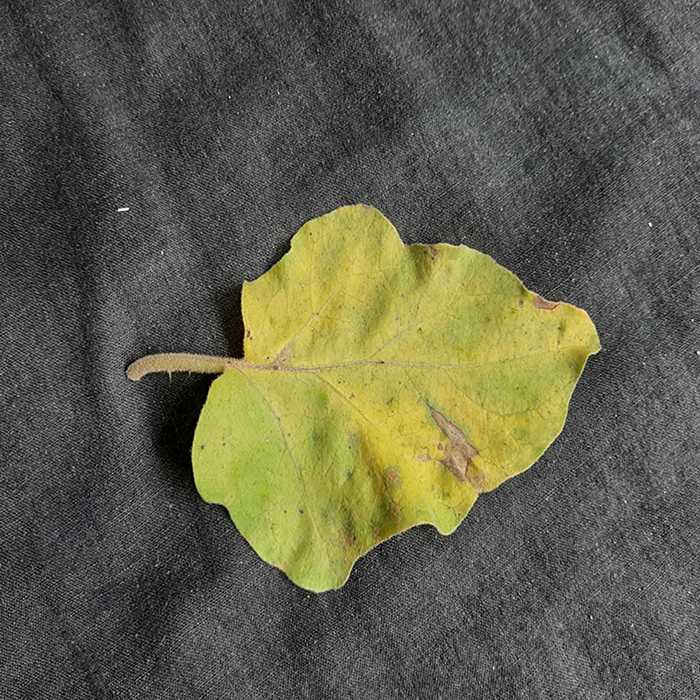
Plant: Eggplant
Label: Eggplant verticillium wilt